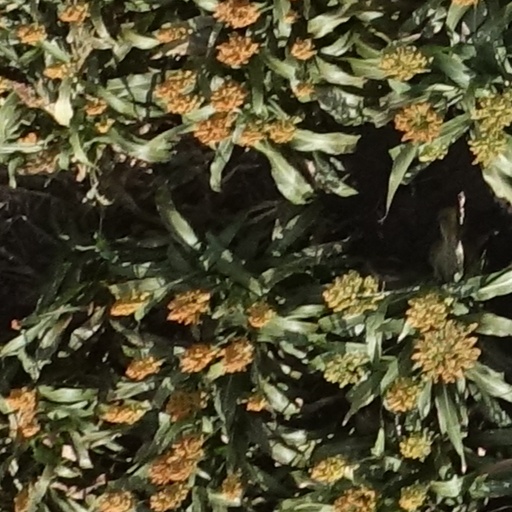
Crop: sorghum